Wayne Allwine

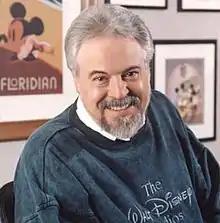
Allwine in 1998

Wayne Anthony Allwine (February 7, 1947 – May 18, 2009) was an American voice actor, sound effects editor and foley artist. He was best remembered as the third official voice of Mickey Mouse in English (following Walt Disney and Jimmy MacDonald) and the first official casting following the establishment of Disney Character Voices International in 1988. To date, he holds the record for the longest-running voice actor to play Mickey Mouse, having performed the role for 32 years. He was notably married to Russi Taylor, who voiced Minnie Mouse.